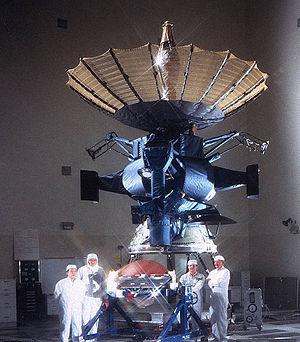
Galileo est une sonde spatiale américaine développée par la NASA qui a pour mission d'étudier la planète Jupiter et ses lunes. Galileo est lancée le 18 octobre 1989 par la navette spatiale américaine Atlantis. La sonde se place en orbite autour de Jupiter le 7 décembre 1995, après un voyage de six ans, au cours duquel elle a recours à l'assistance gravitationnelle de la Terre à deux reprises ainsi qu'à celle de la planète Vénus. Elle circule sur une orbite de deux mois qu'elle parcourt à 35 reprises au cours de la phase scientifique de la mission qui s'achève après deux prolongations en 2003.